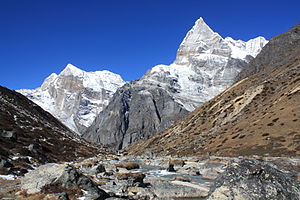
Kyashar
Kusum Kanguru til venstre og Kyashar til højre.
Kyashar, eller Thangnaktse, og tidligere Peak 43, er et bjerg i Khumbu-regionen af Himalaya i Nepal. Toppen ligger på 6 769 meter over havet og indgår i den del af Himalaya som kaldes Mahalangur Himal.